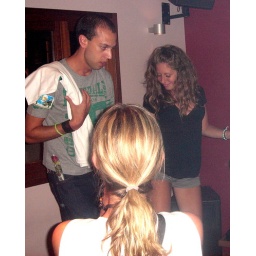
Armed with a rose and a promotional t-shirt, Bromley moves in on a girl with tiny shorts